Burlington, Ontario

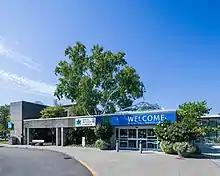
Royal Botanical Gardens

Burlington, officially the City of Burlington, is a city and lower-tier municipality in Halton Region at the west end of Lake Ontario in Ontario, Canada. Burlington is part of the Greater Toronto Area, the Hamilton census metropolitan area, and the Golden Horseshoe urban region.